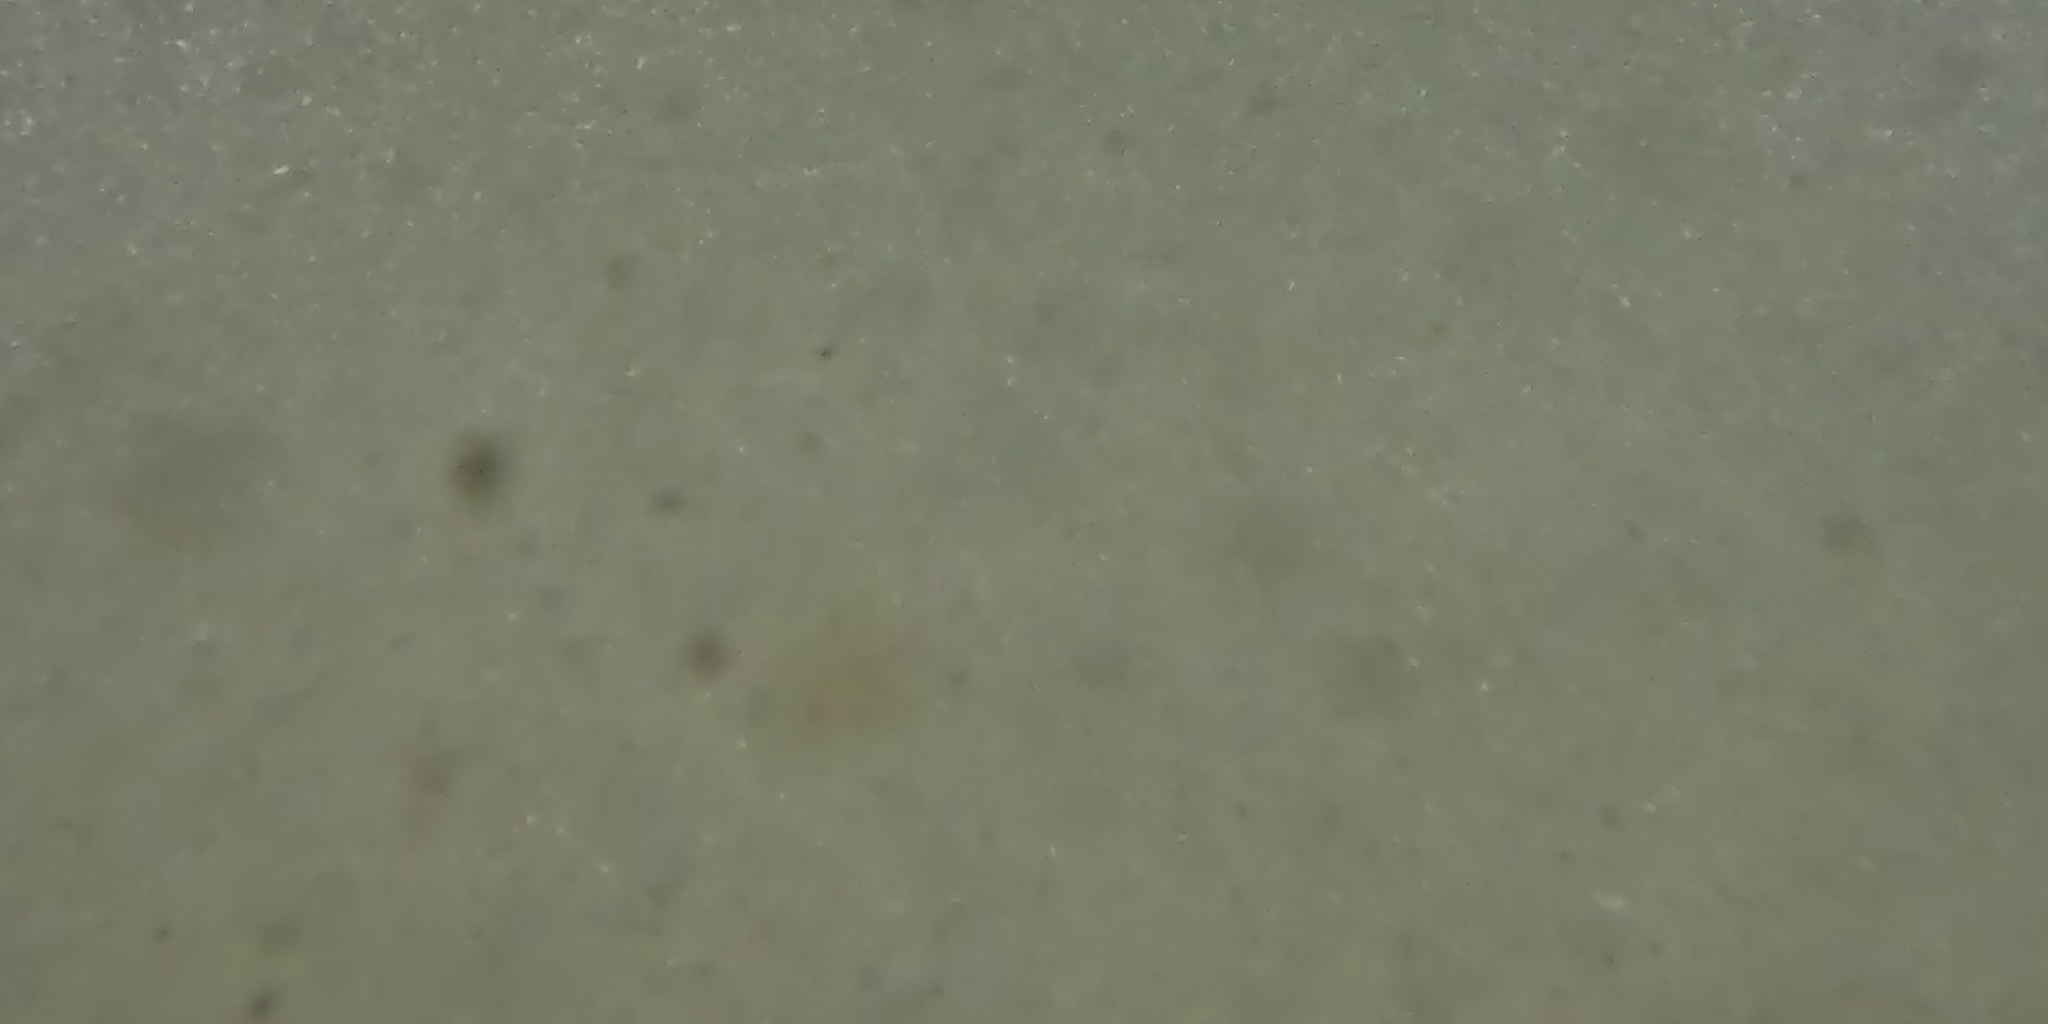
Seabed habitat: bad